Sam Winchester

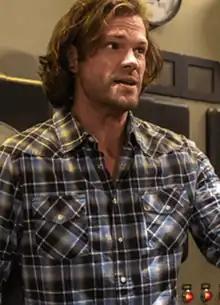

Samuel "Sam" Winchester is a fictional character and one of the two protagonists of the American drama television series "Supernatural" along with his older brother, Dean. He is portrayed primarily by Jared Padalecki. Other versions of the character have been portrayed by Alex Ferris and Dylan Kingwell (child), Colin Ford (teenager), and Colton James (body switch with Gary Frankle in Season 5).